Eukaryotic chromosome structure

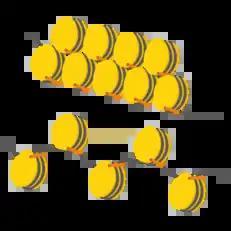
DNA (gray) wraps around proteins known as histones (yellow) in order to form condensed nucleosomes.

In eukaryotes, such as humans, roughly 3.2 billion nucleotides are spread out over 23 different chromosomes (males have both an X chromosome and a Y chromosome instead of a pair of X chromosomes as seen in females). Each chromosome consists enormously long linear DNA molecule associated with proteins that fold and pack the fine thread of DNA into a more compact structure.